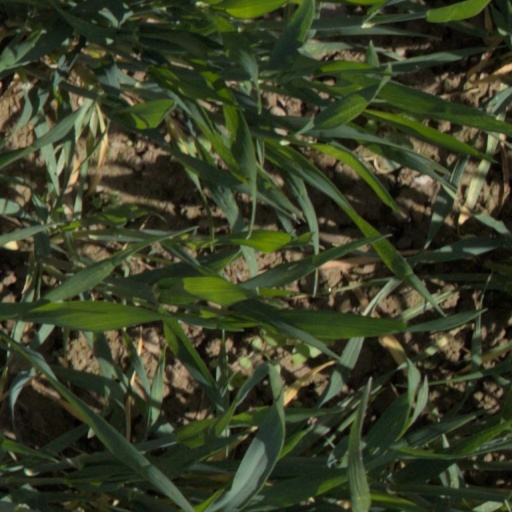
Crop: wheat